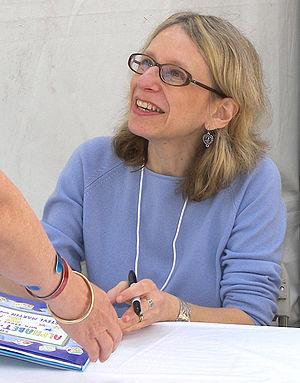
Rosalind Chast, dite Roz Chast est une auteure de bande dessinée et dessinatrice américaine active depuis la fin des années 1970. Elle est principalement connue pour son travail au New Yorker, ainsi que pour sa bande dessinée autobiographique de 2014 Est-ce qu'on pourrait parler d'autre chose ?, racontant la fin de vie de ses parents.